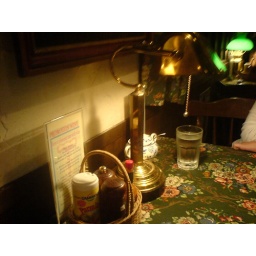
There's a lamp on every table in the restaurant, each is a different design.